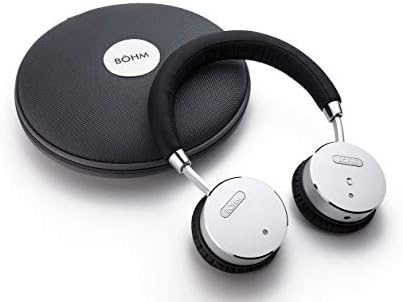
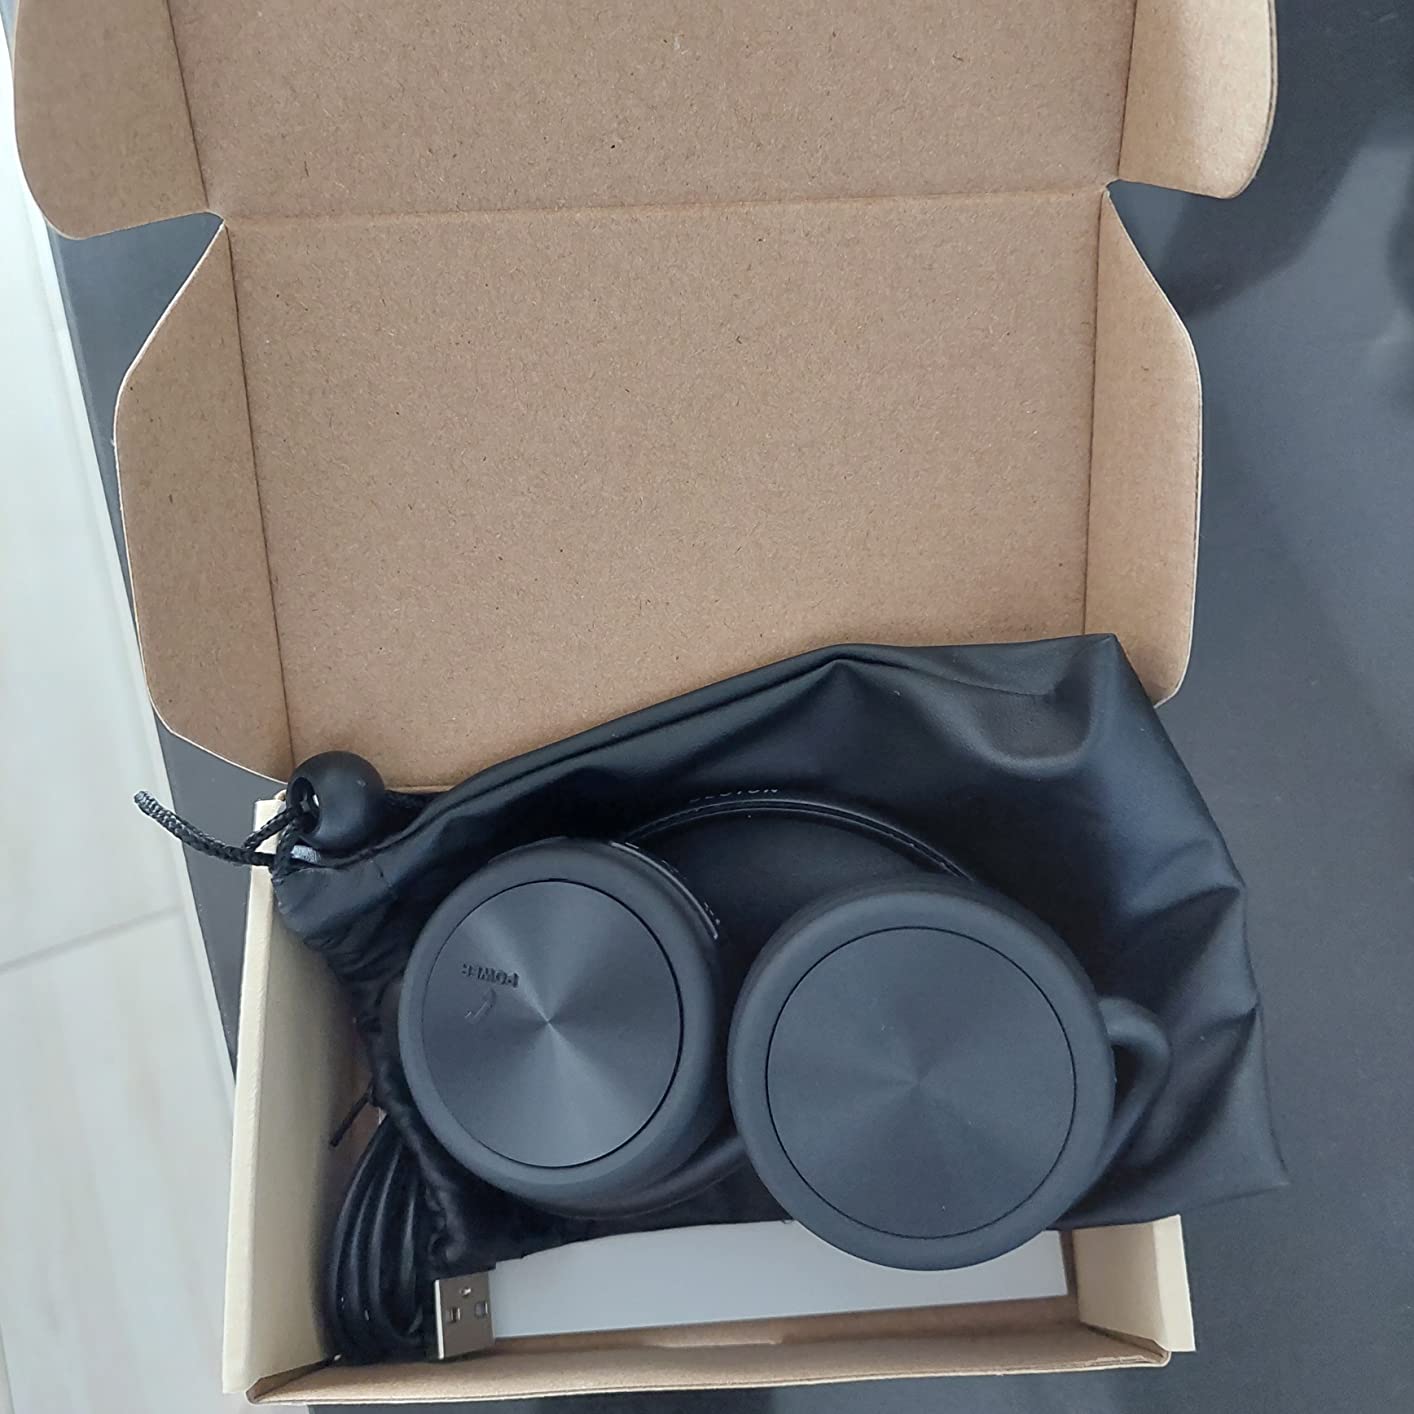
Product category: headphones
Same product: no